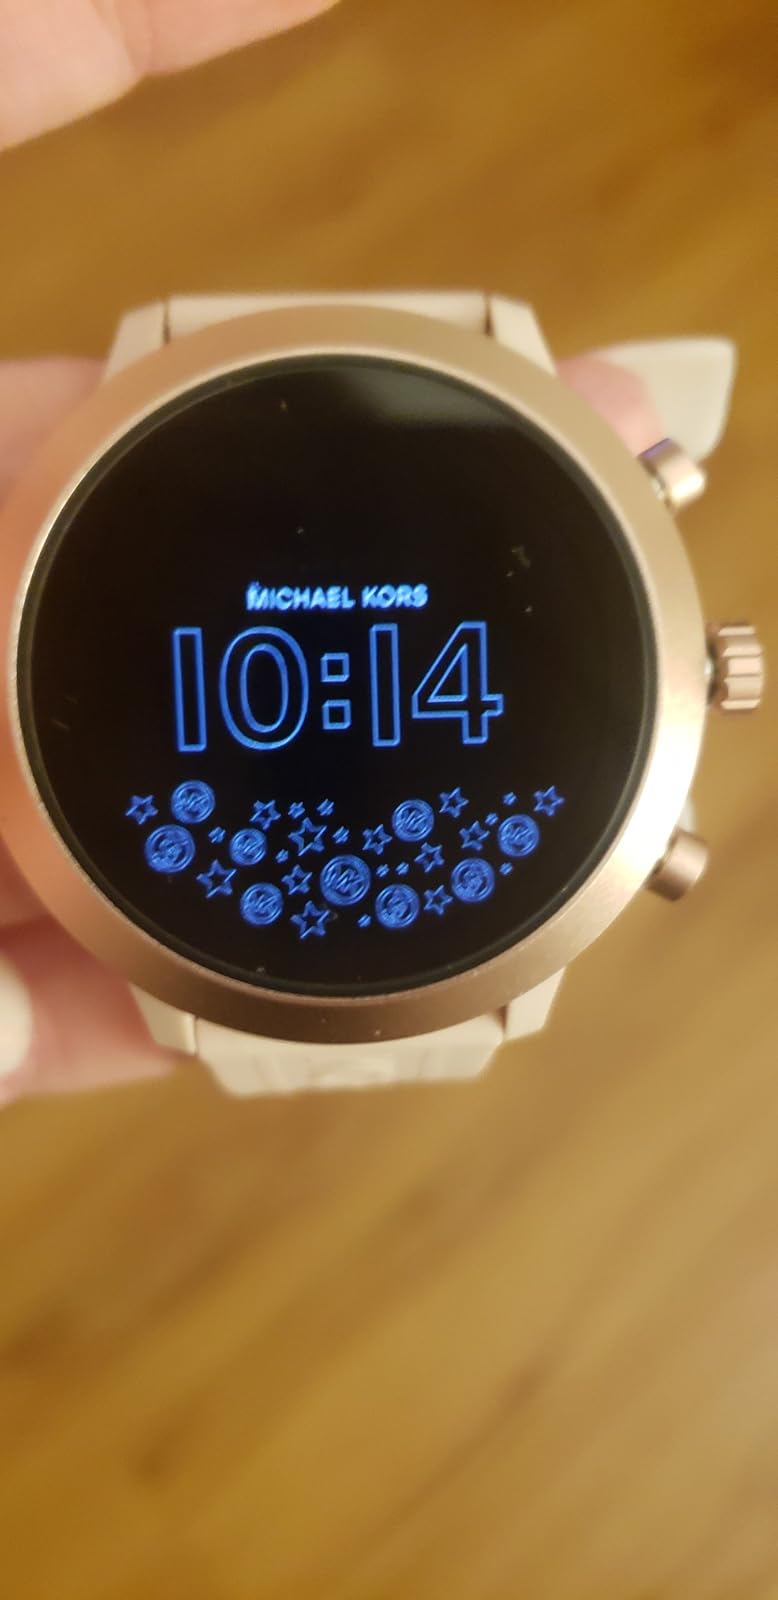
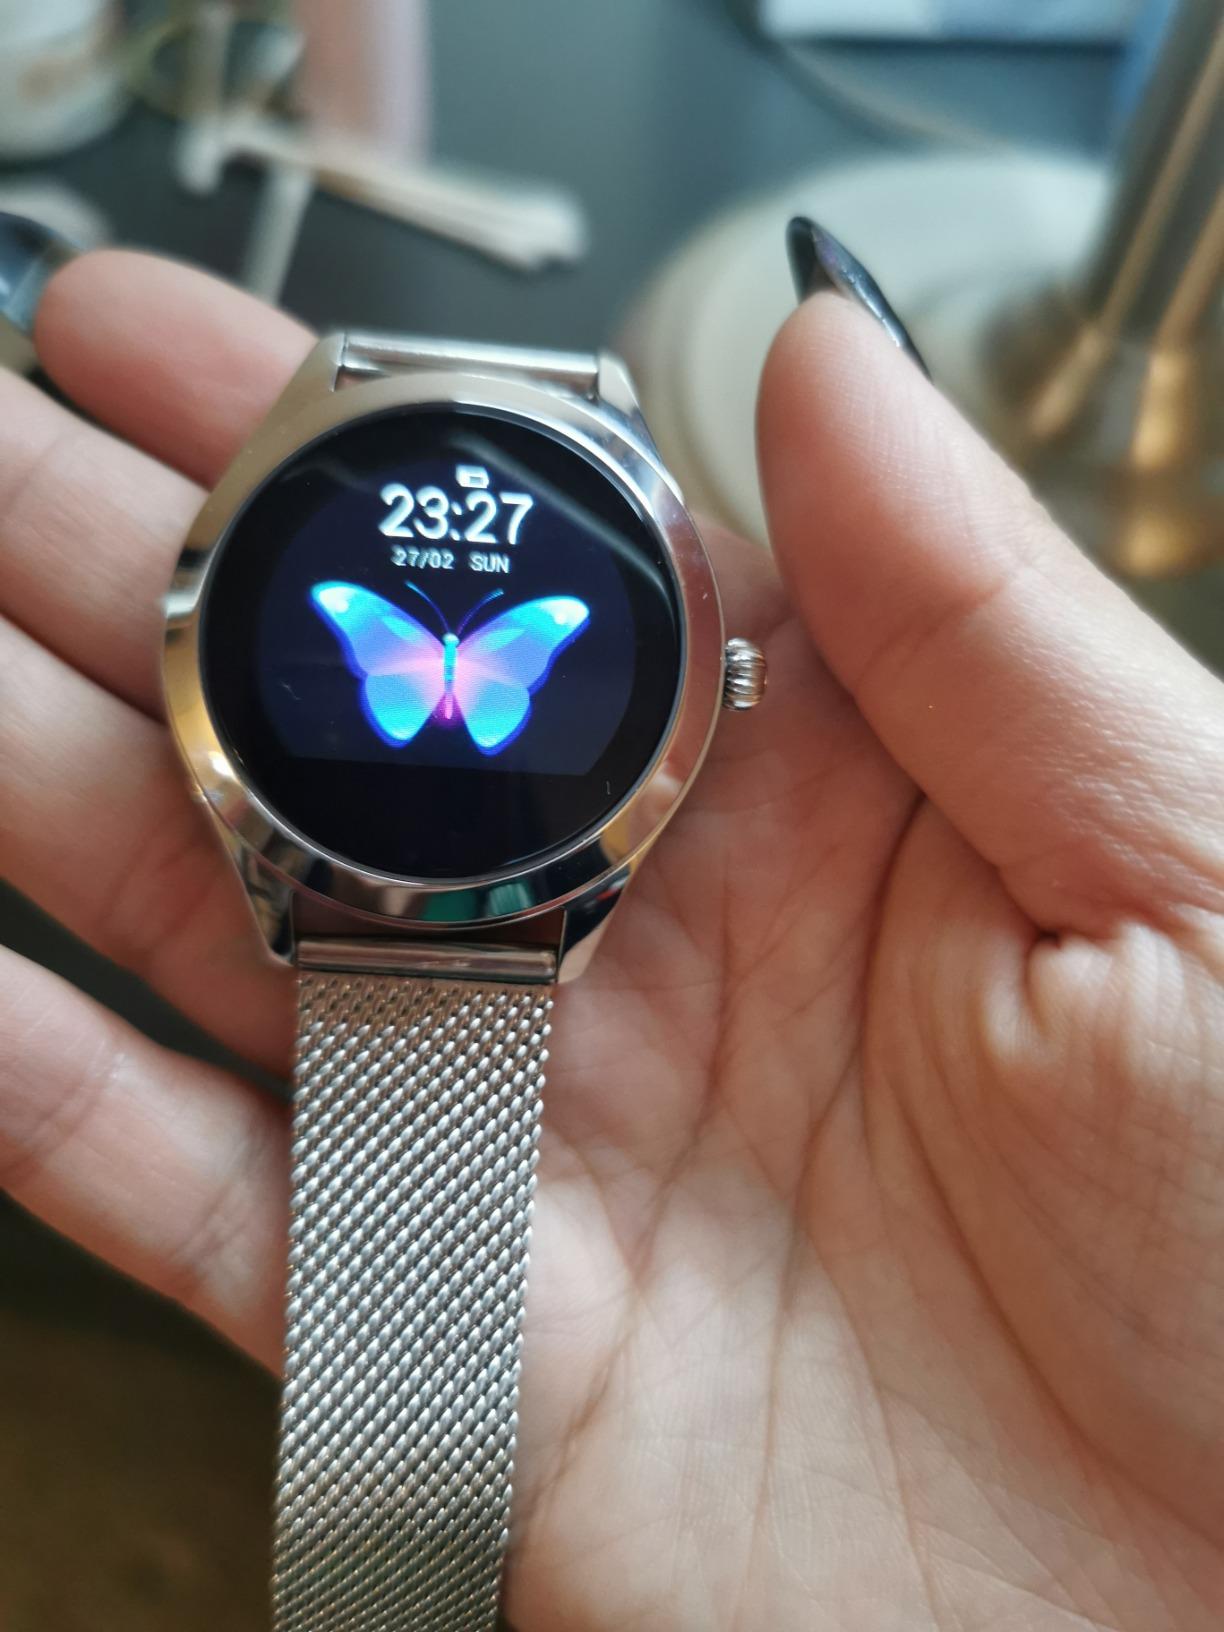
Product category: smartwatch
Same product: no